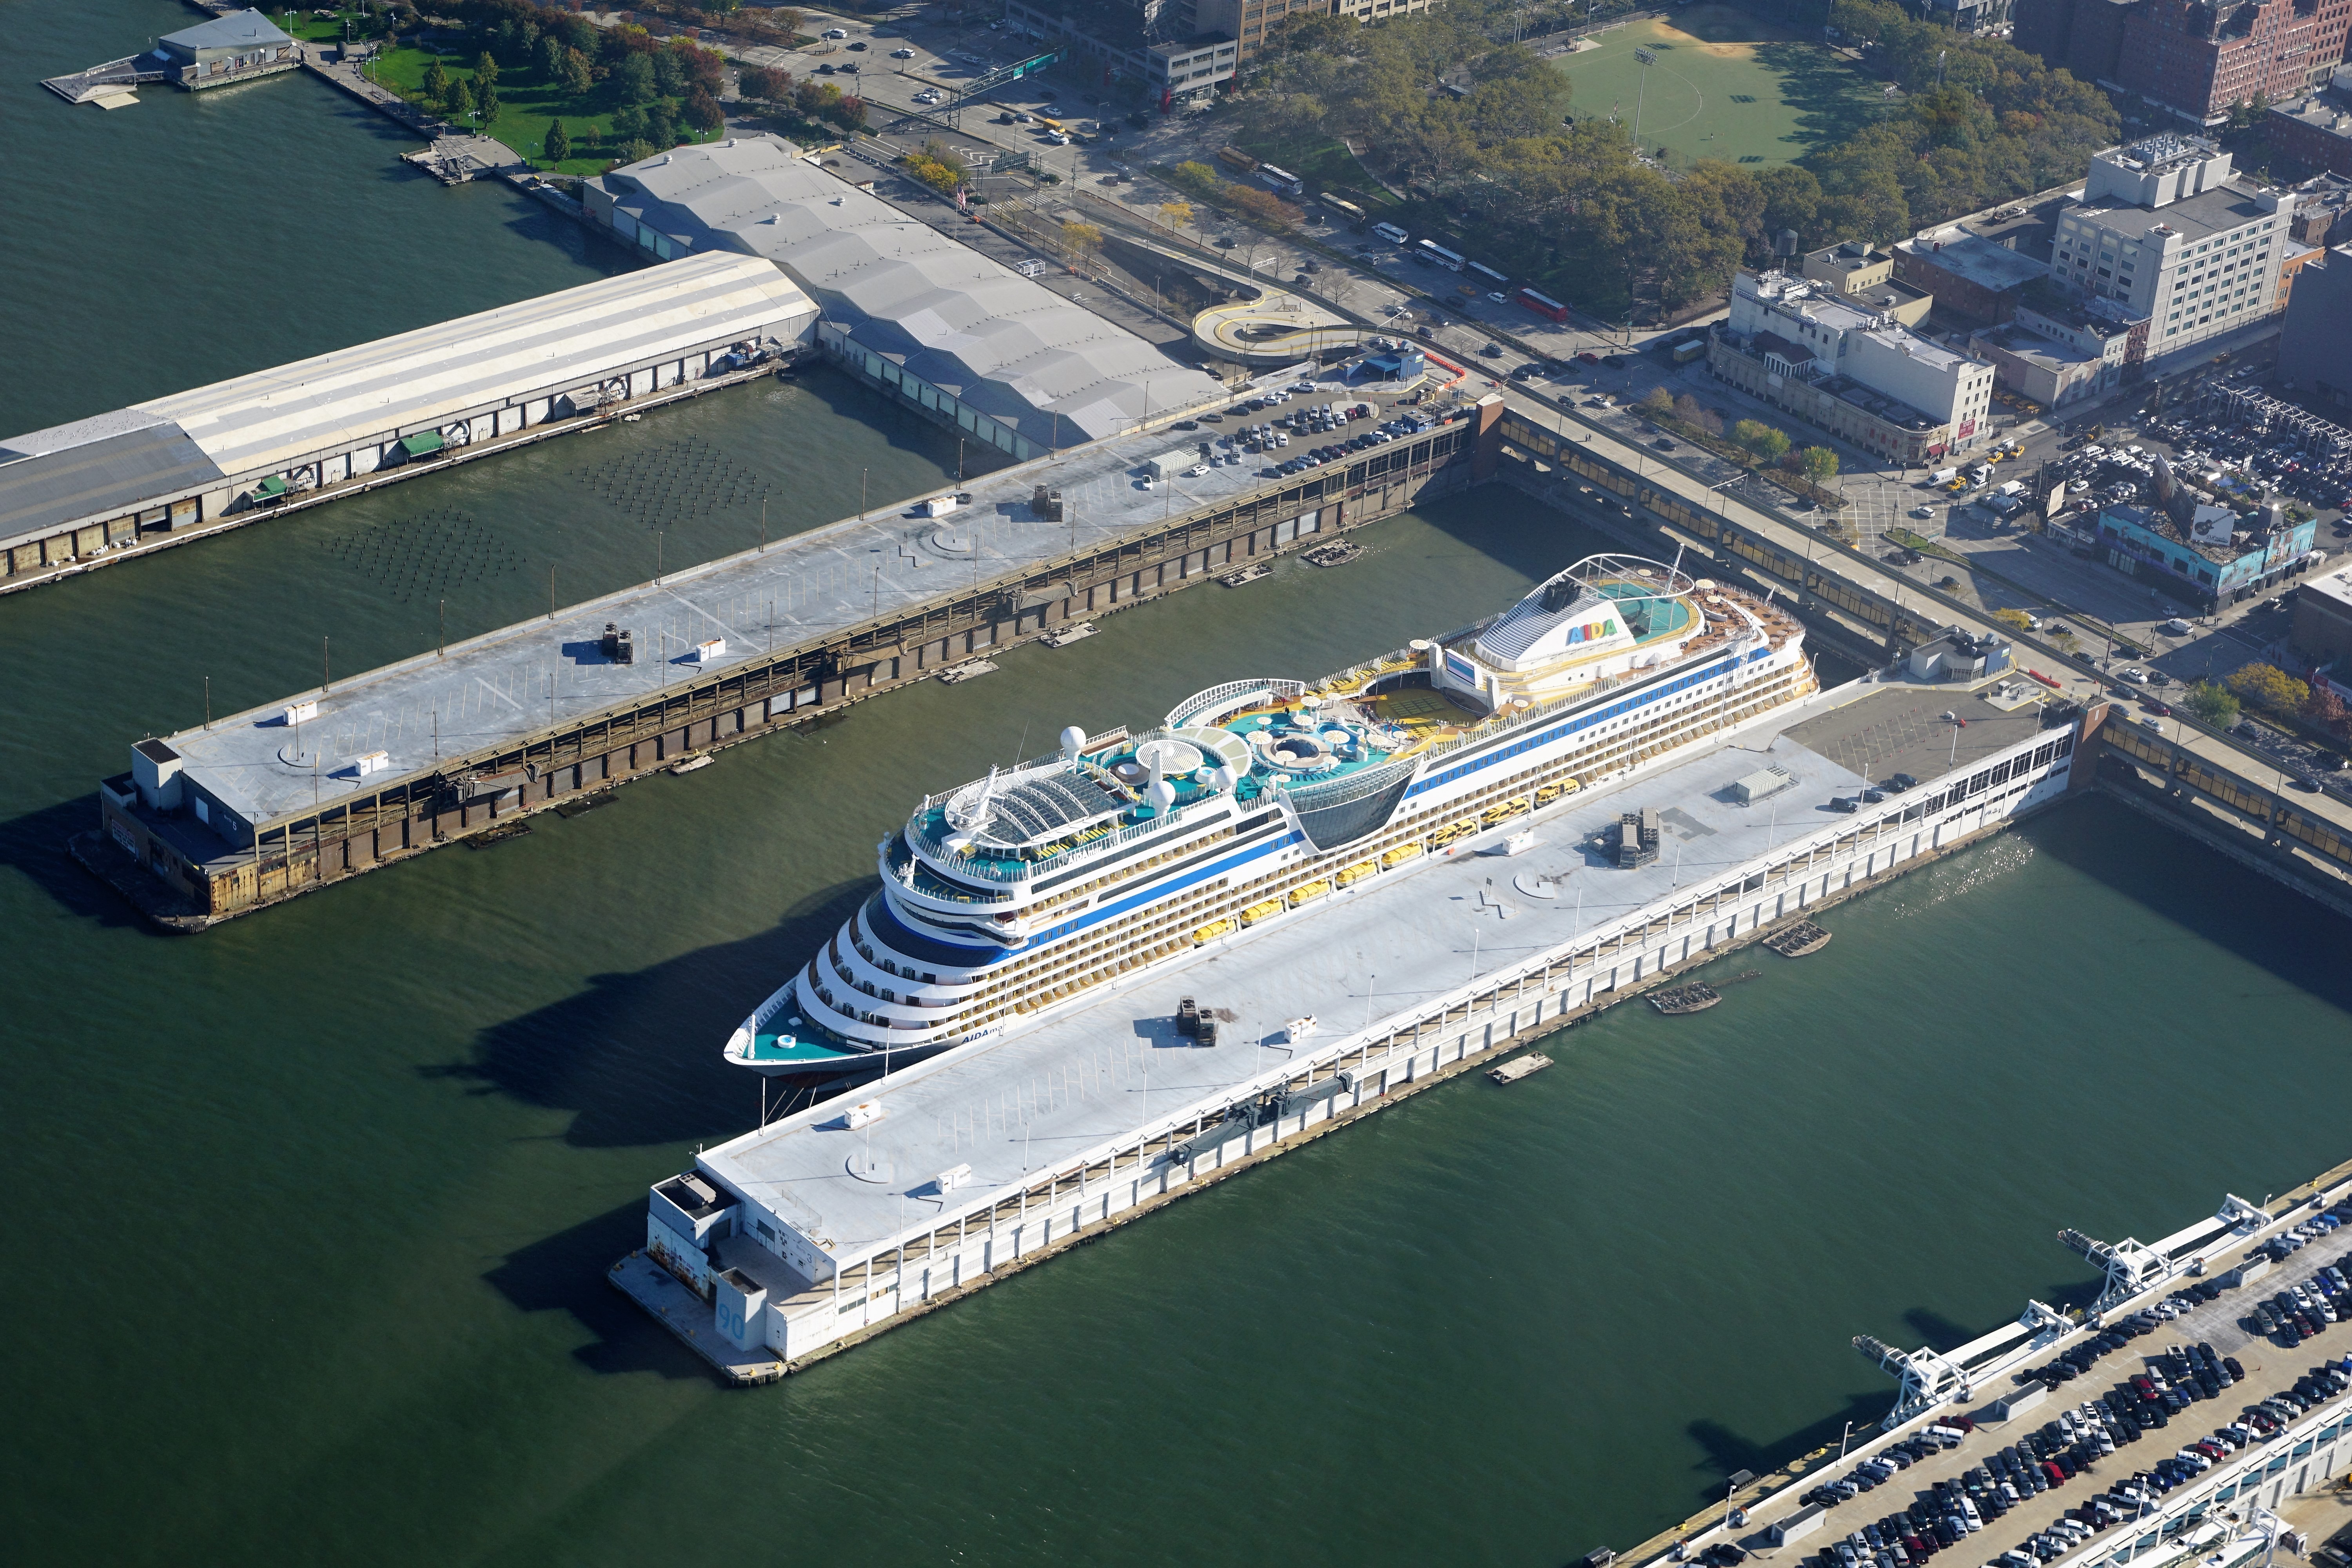
dock, new york, manhattan, vehicle, usa, harbor, marina, port, waterway, infrastructure, watercraft, cruise ship, bird's eye view, aerial photography, freight transport